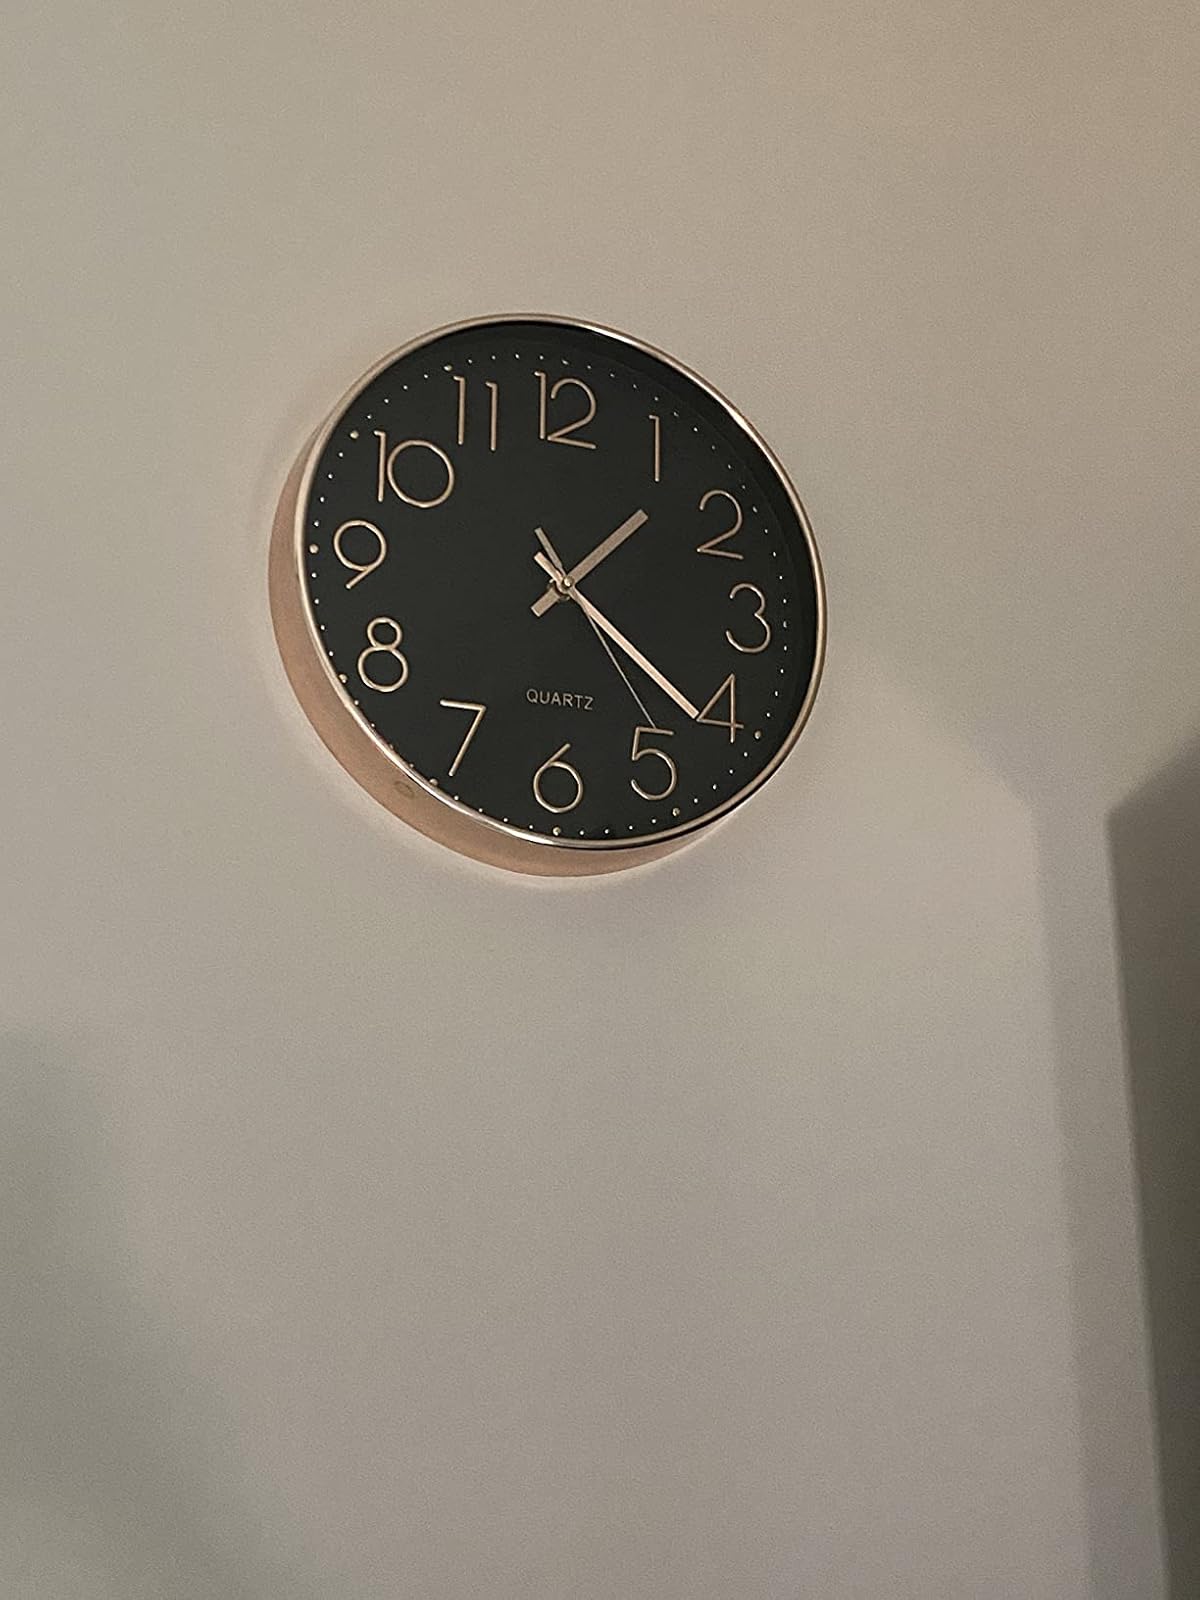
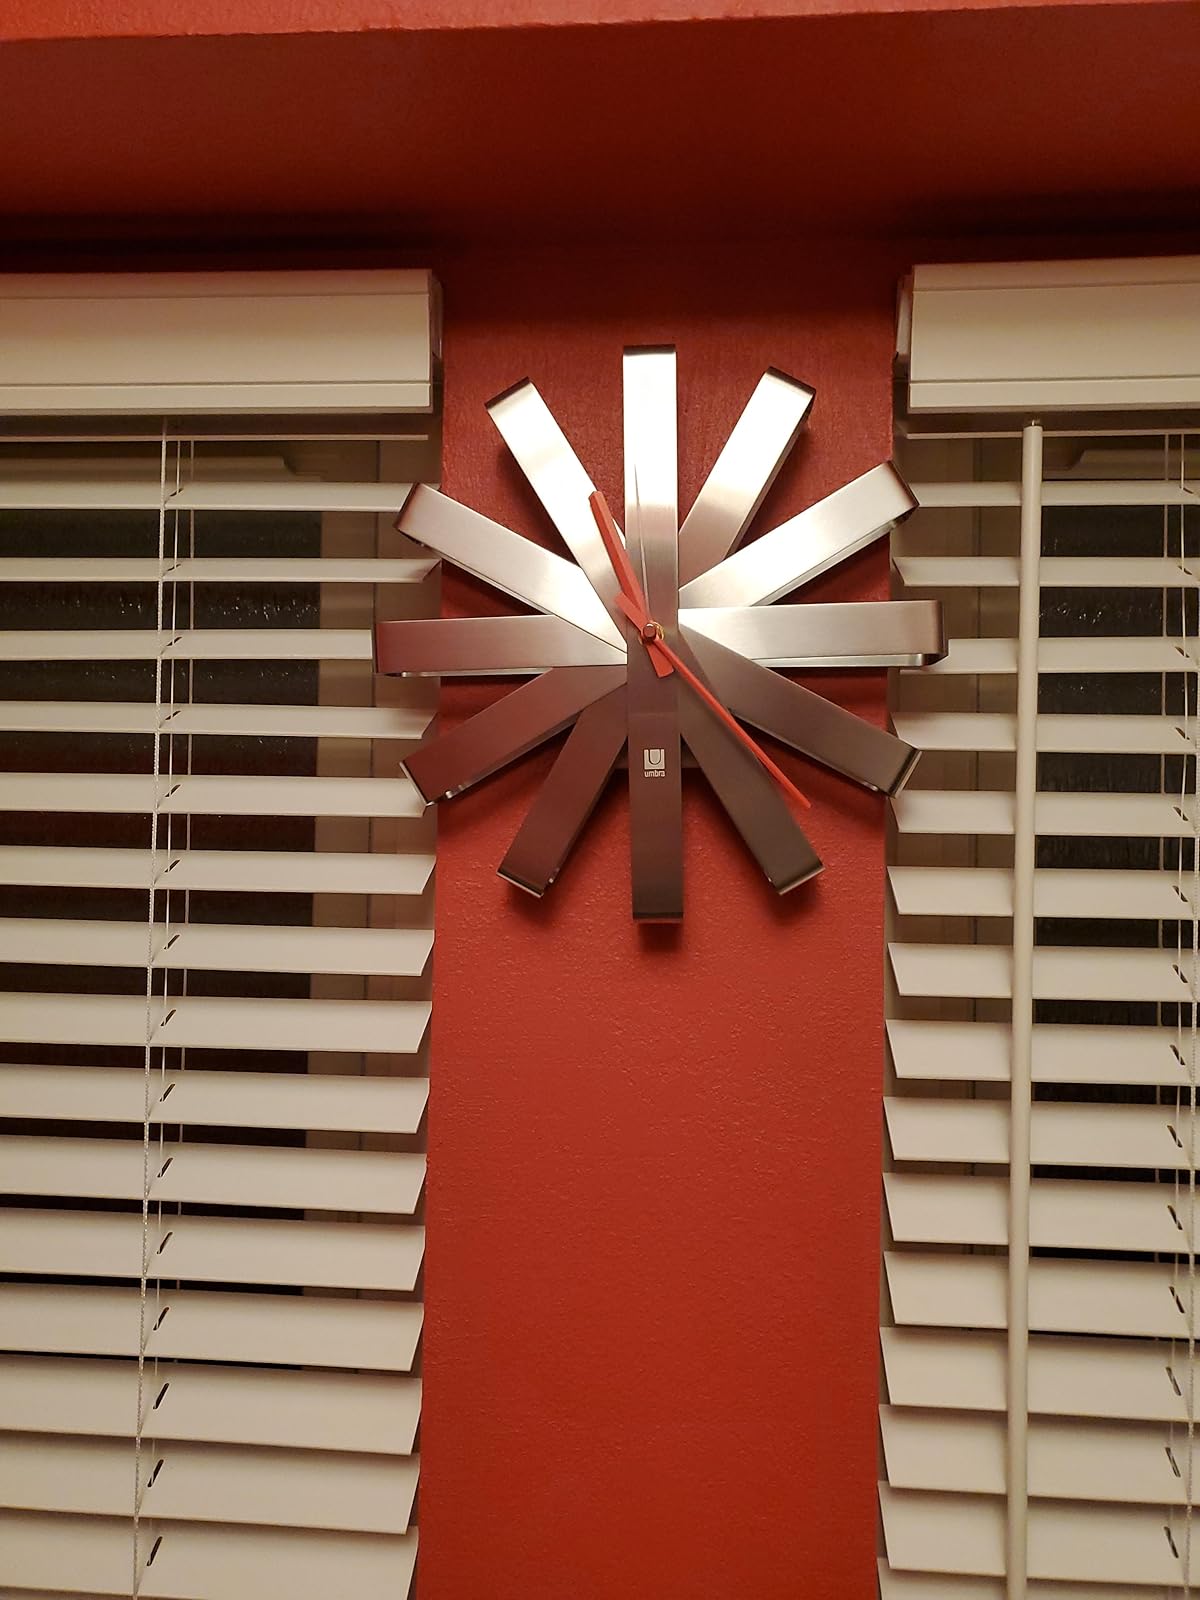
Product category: clock
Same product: no